Tibetan script

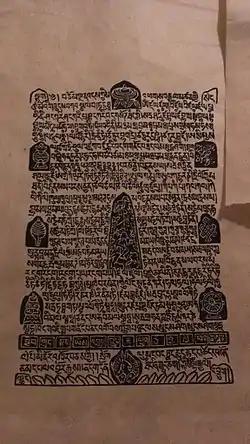
A text in Tibetan script suspected to be Sanskrit in content. From the personal artifact collection of Donald Weir.

The Tibetan alphabet, when used to write other languages such as Balti, Chinese and Sanskrit, often has additional and/or modified graphemes taken from the basic Tibetan alphabet to represent different sounds.